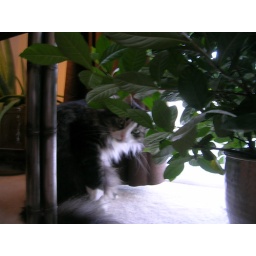
Fu Fu is helping out with homeland security by standing guard at the window in the living room.